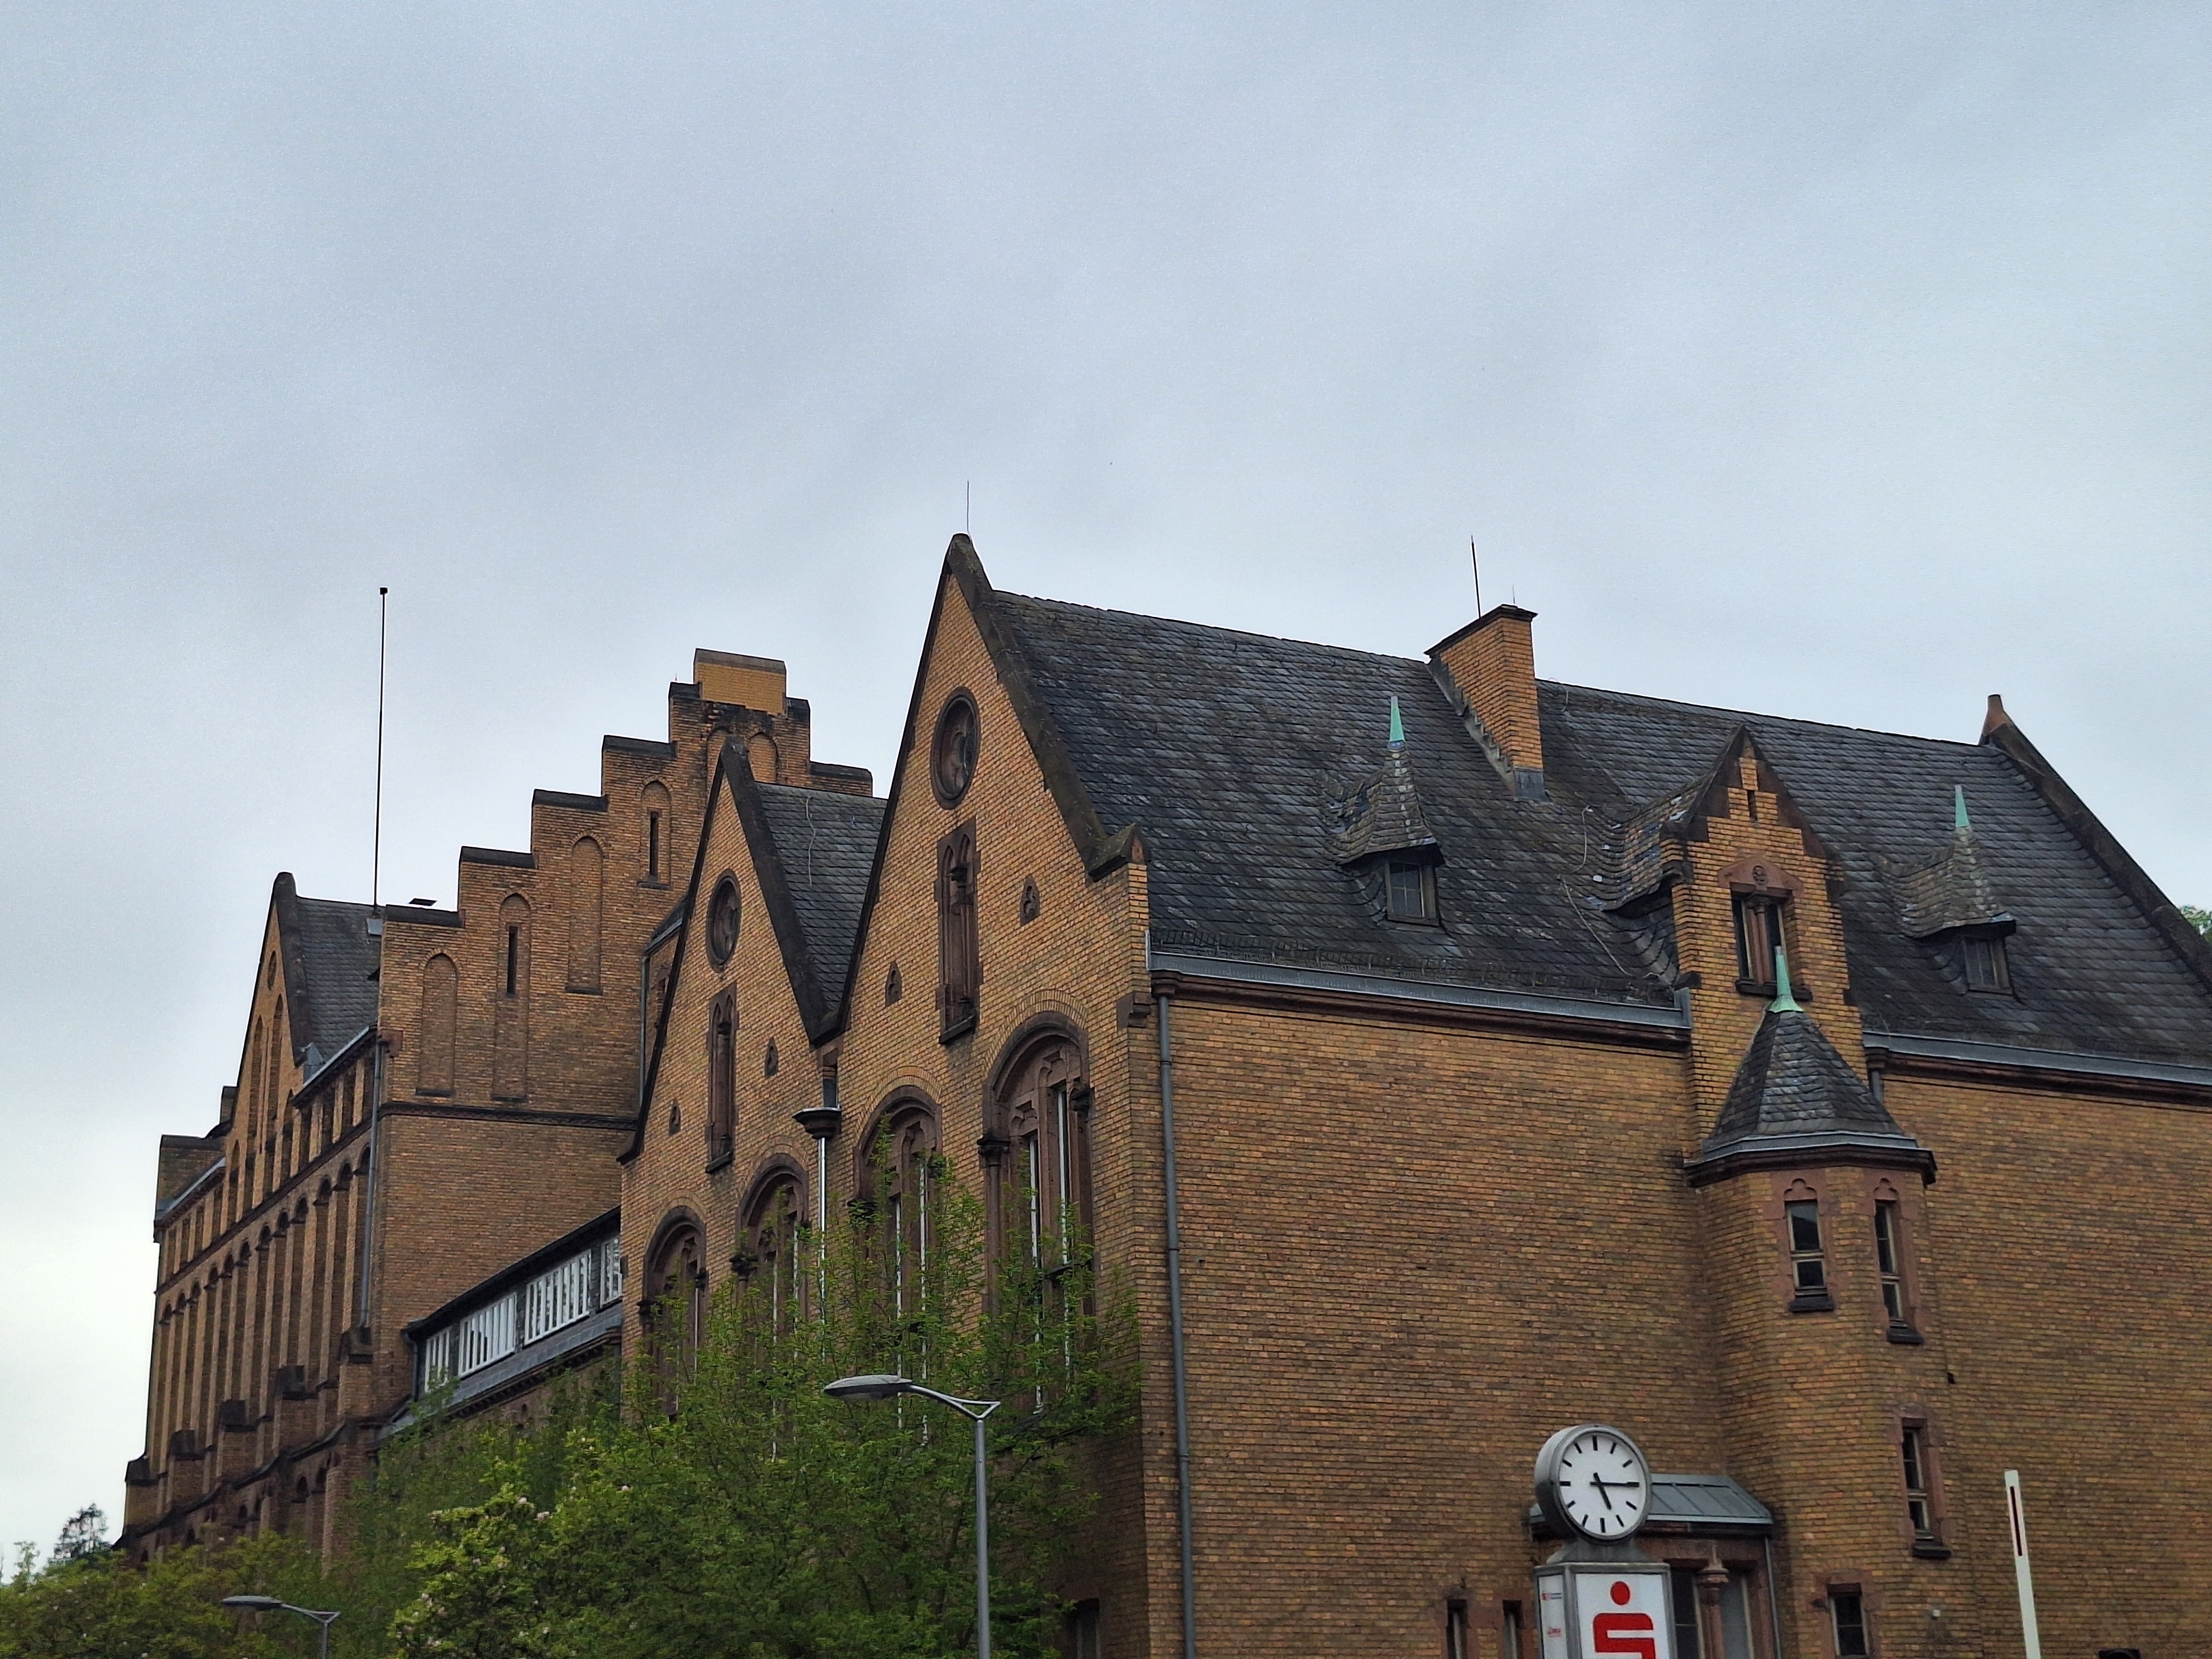
Building: Universitätsstraße 25